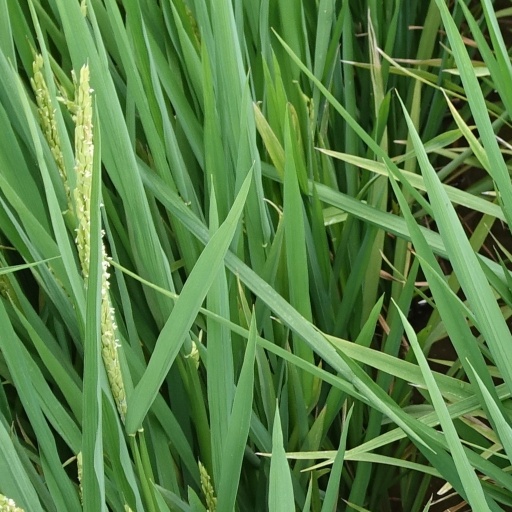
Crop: rice